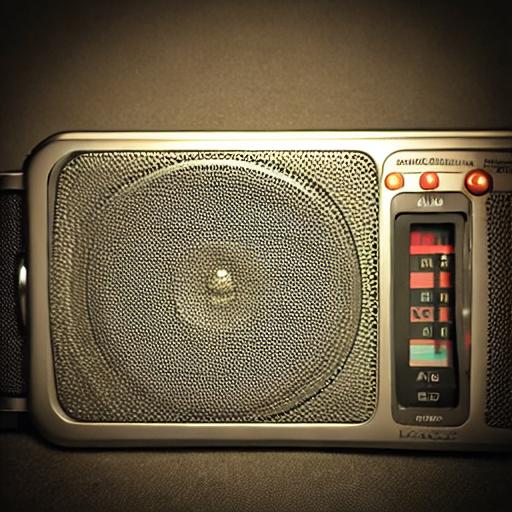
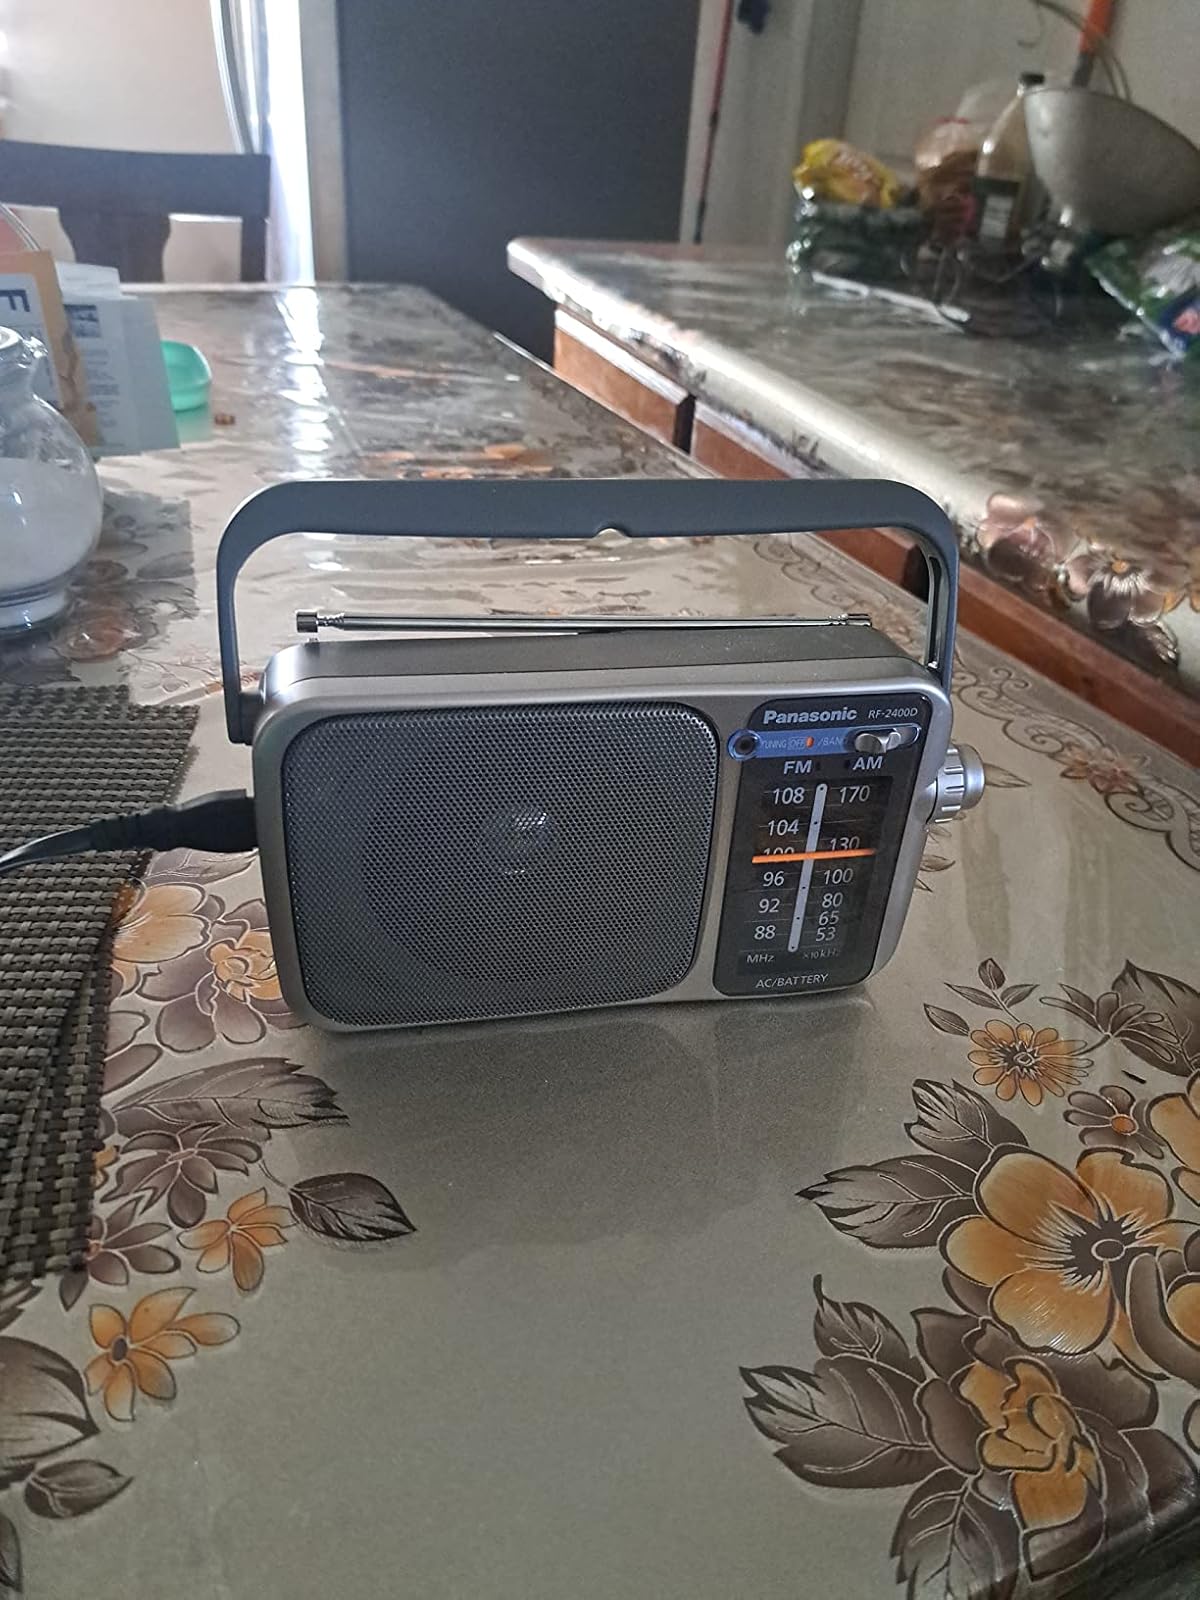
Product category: radio
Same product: no